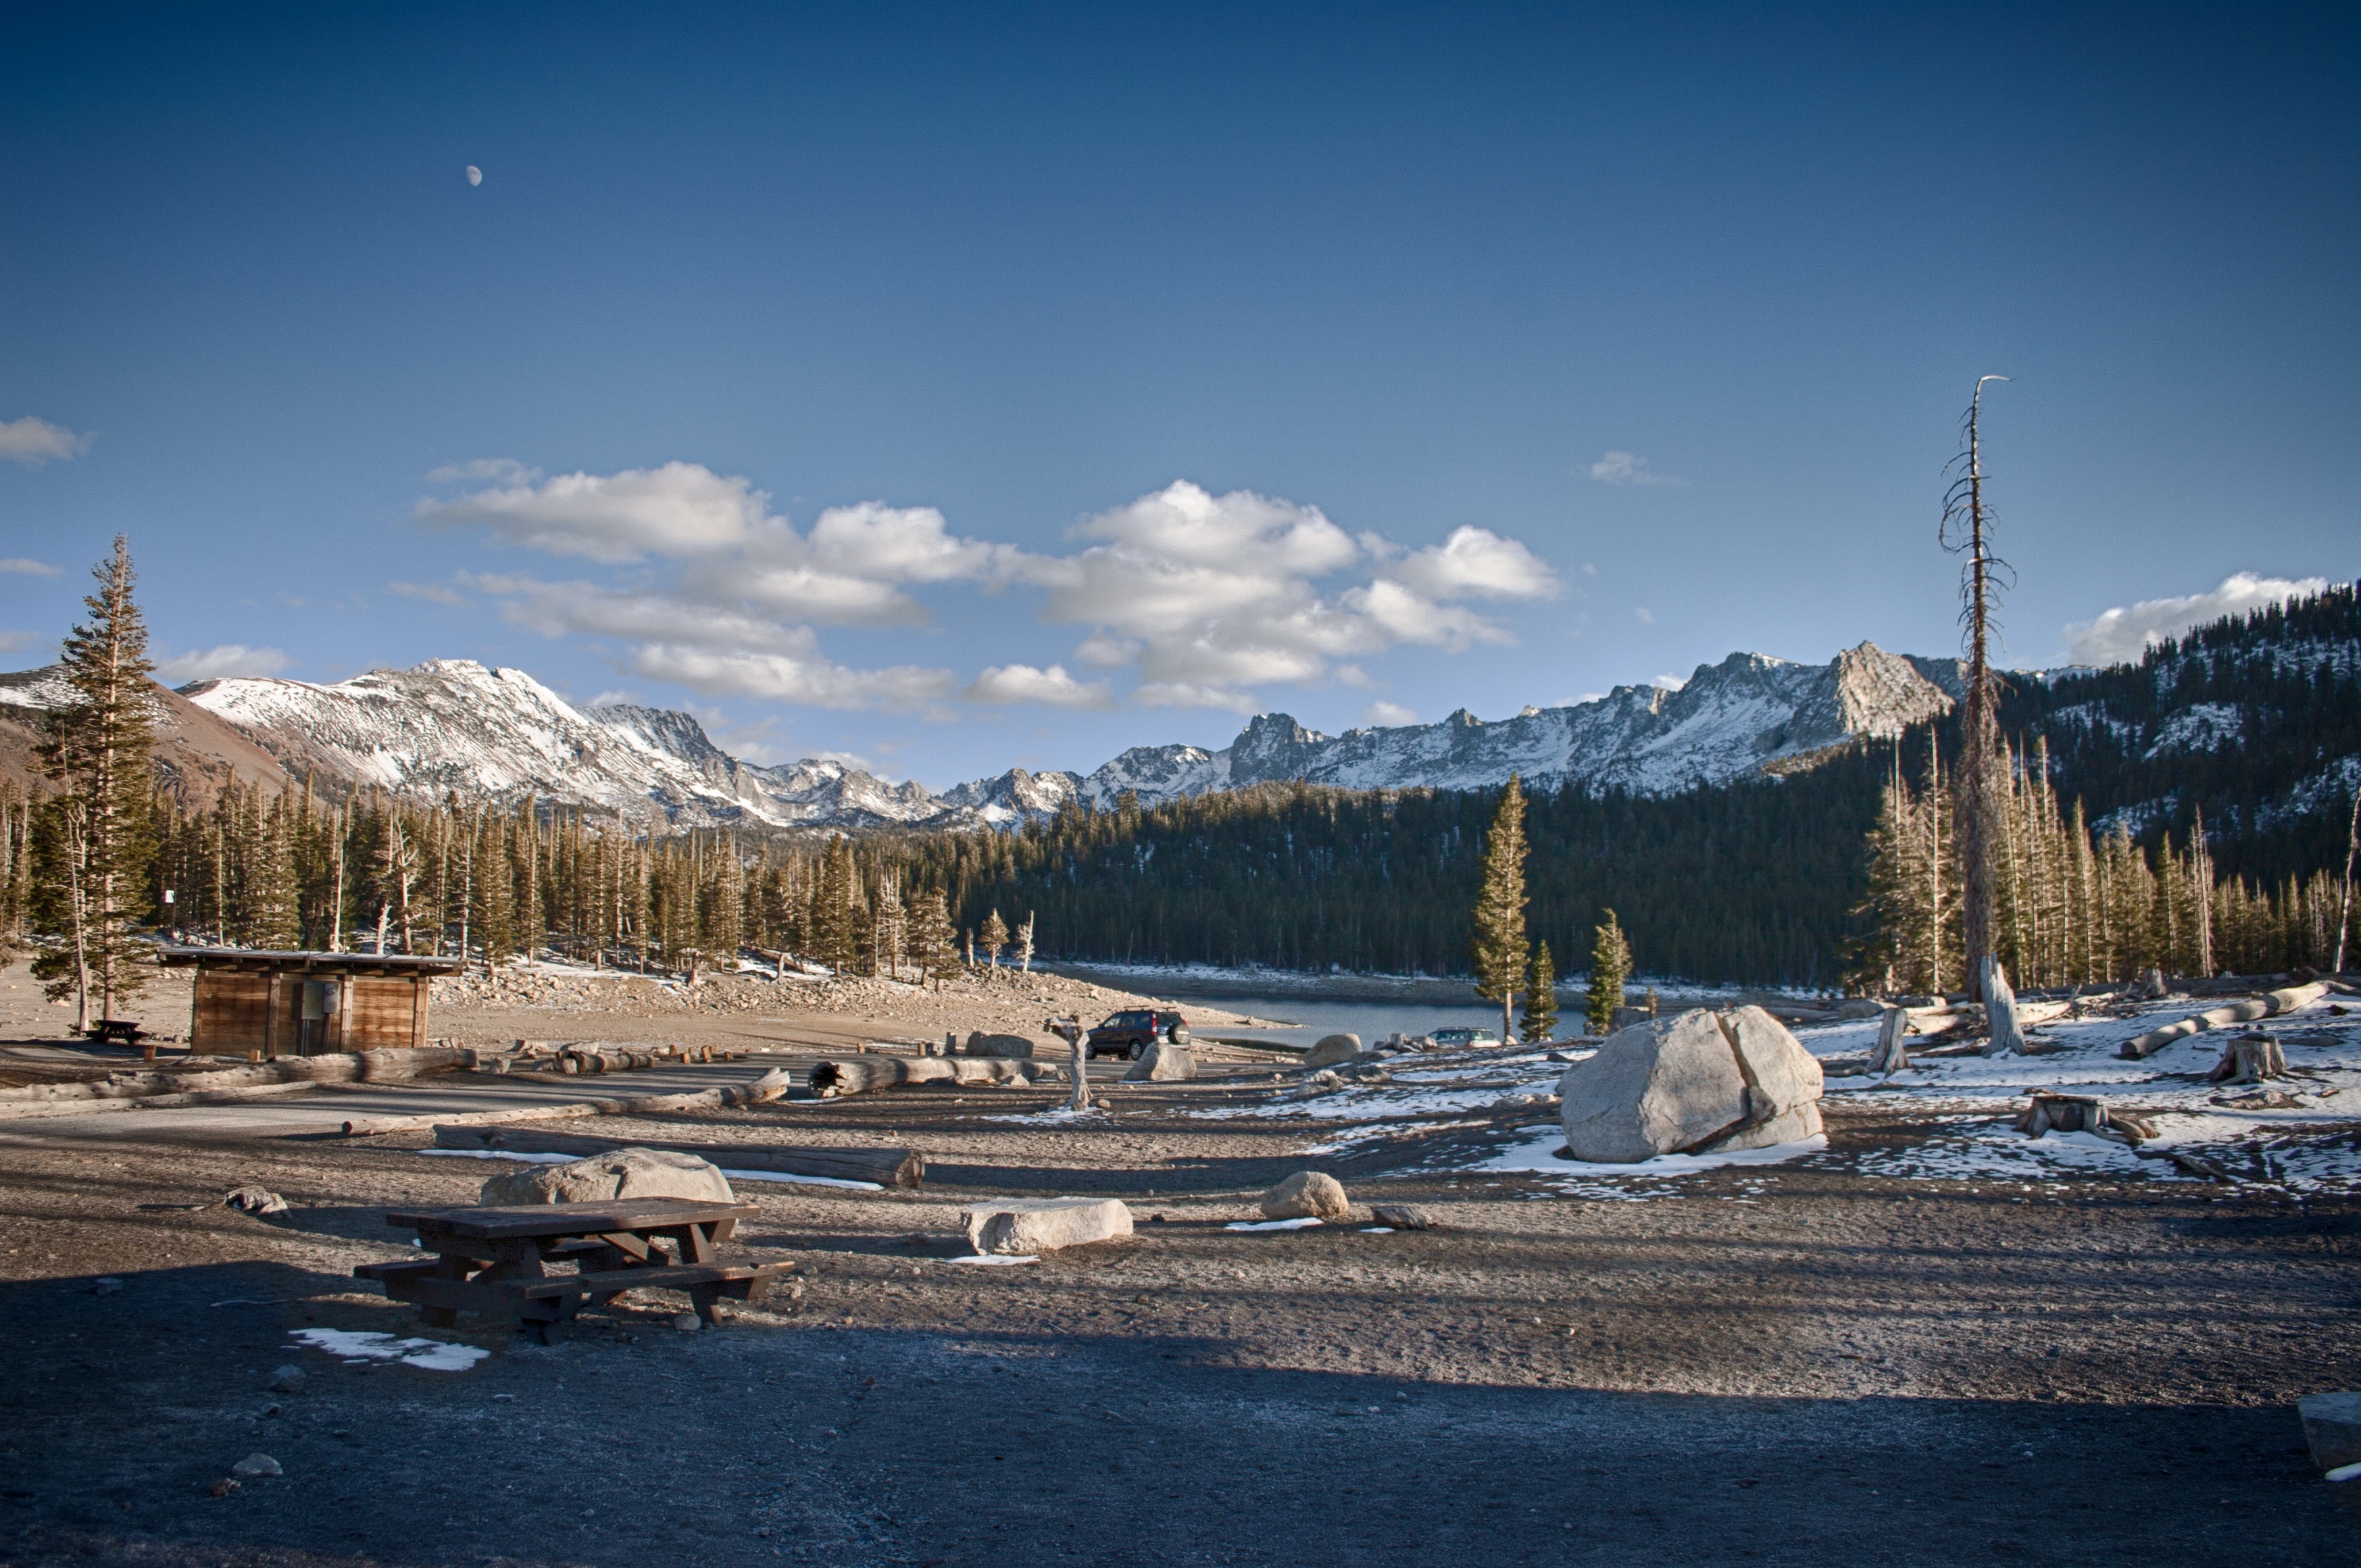
landscape, outdoor, horizon, mountain, snow, winter, cloud, countryside, lake, mountain range, panorama, ice, evening, scenic, weather, season, mountains, cabbage, mountainous landforms